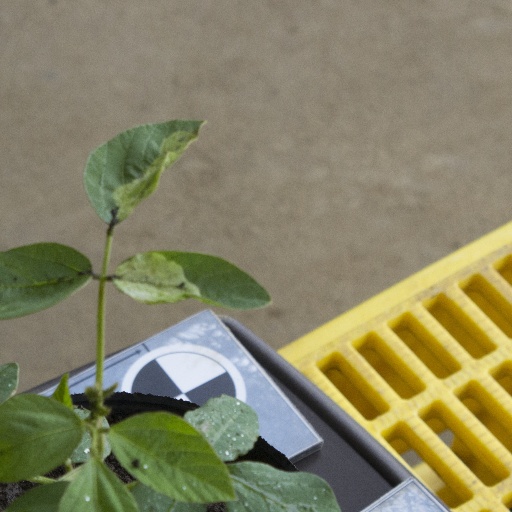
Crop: soybean